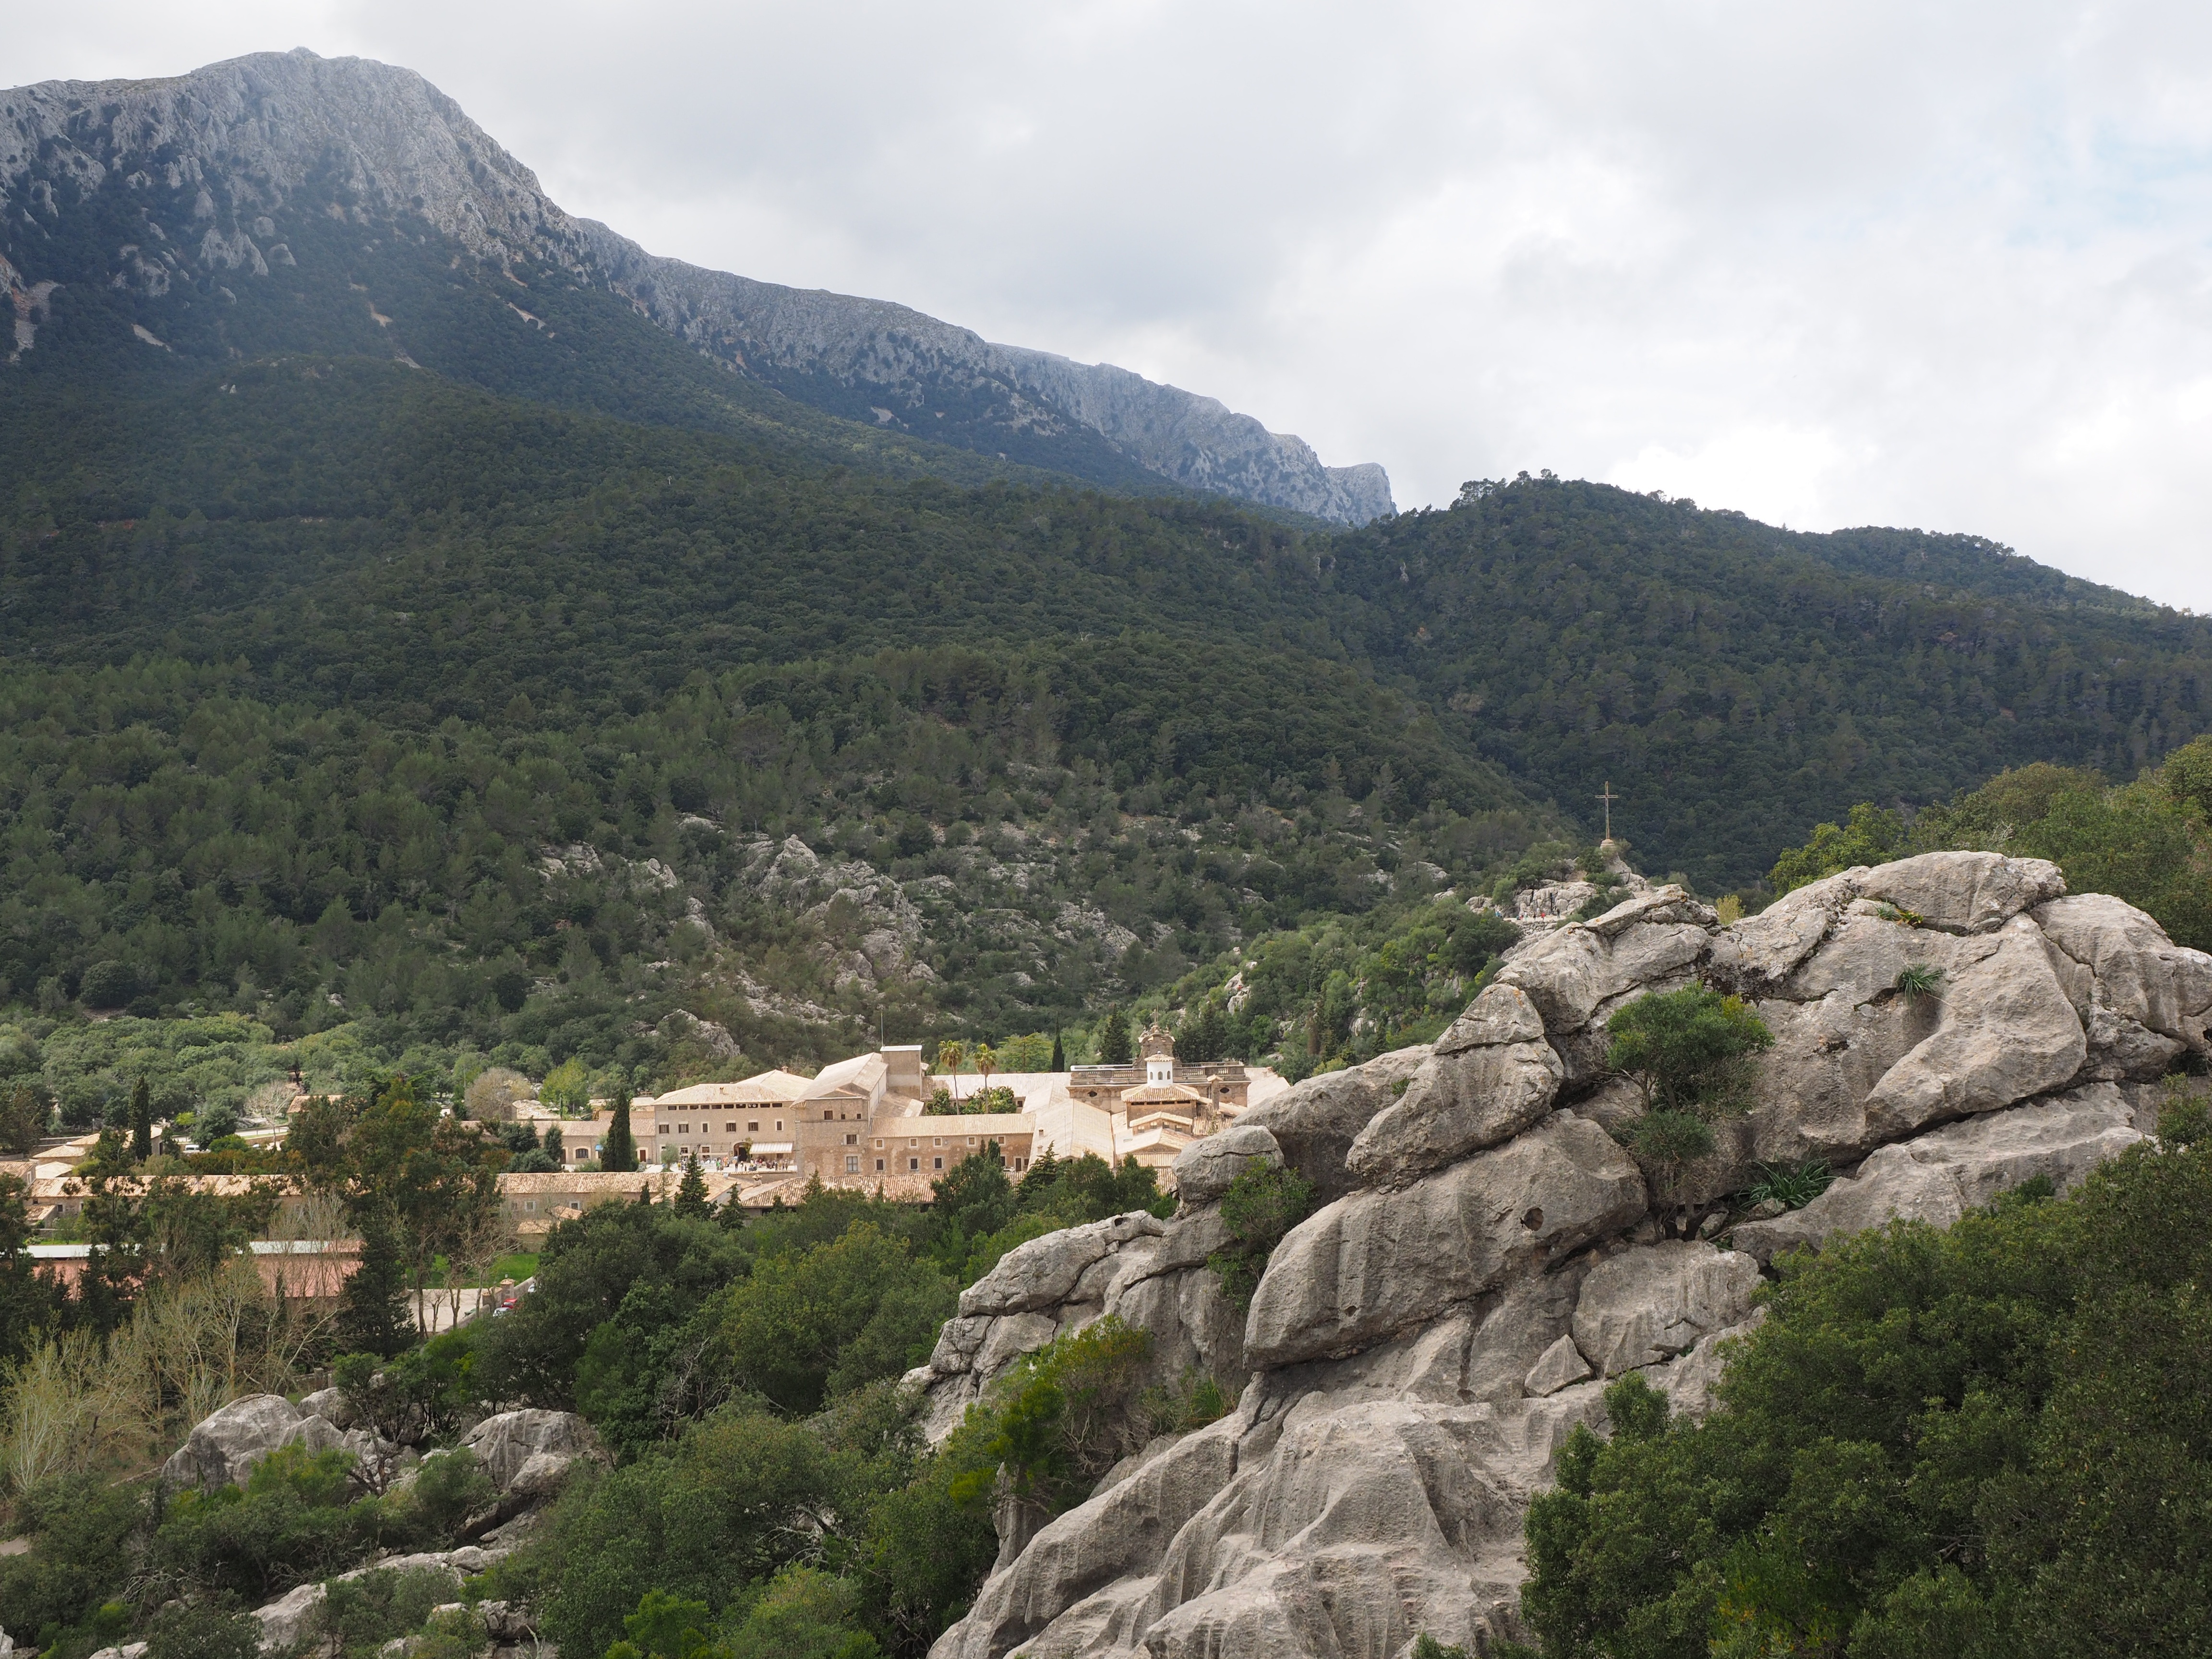
landscape, rock, walking, mountain, hill, adventure, valley, mountain range, village, cliff, terrain, ridge, geology, alps, monastery, plateau, sanctuary, mallorca, wadi, fathers, landform, santuari, mountain pass, place of pilgrimage, santa maria, spiritual center, serra de tramuntana, balearic islands spain, geographical feature, mountainous landforms, lluc, santuari de lluc, santuario de santa maria de lluc